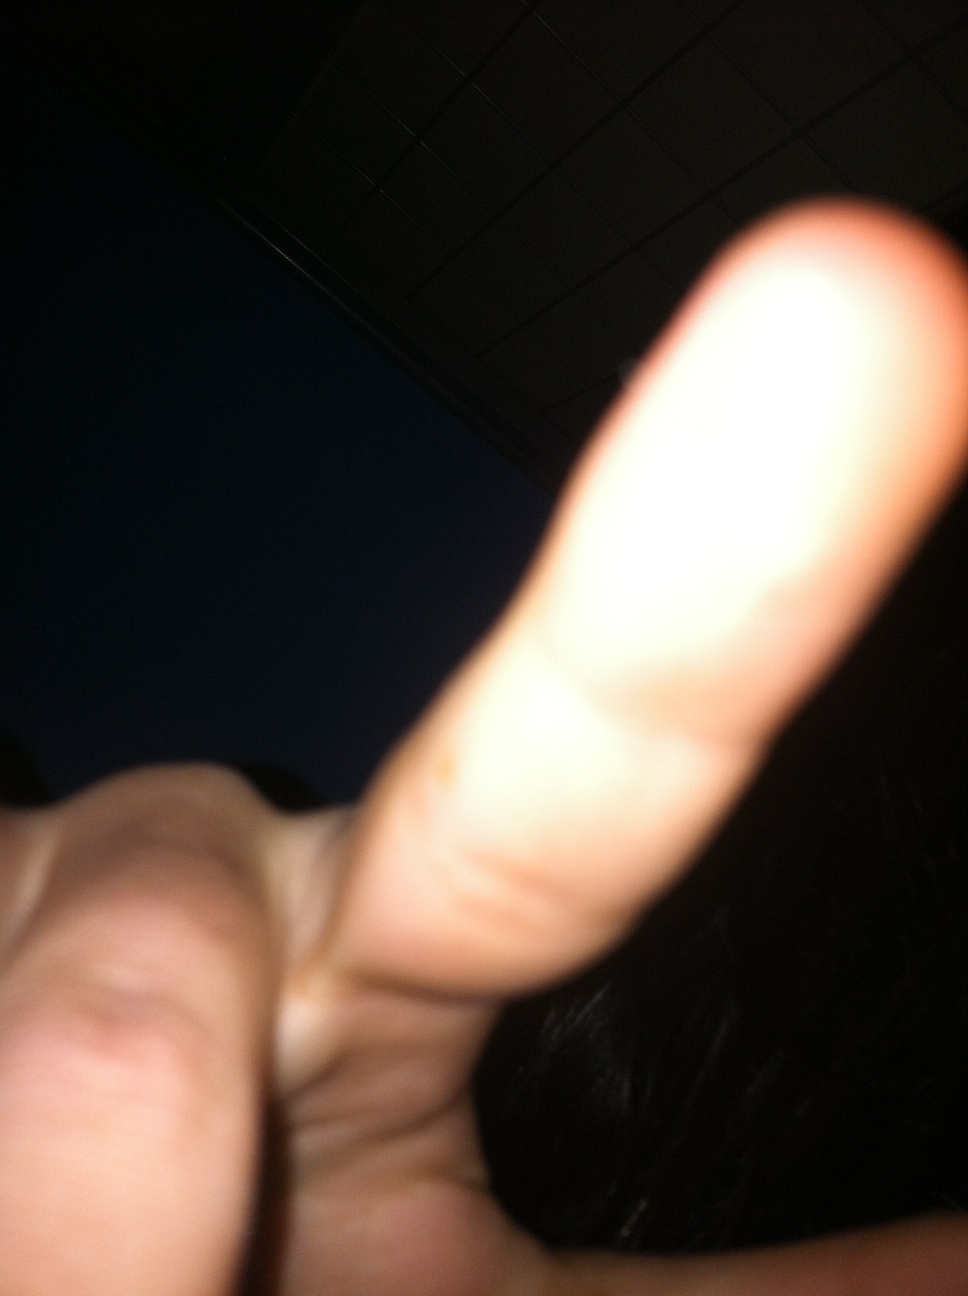Question: What is this?
Answer: finger